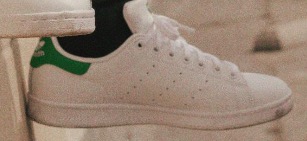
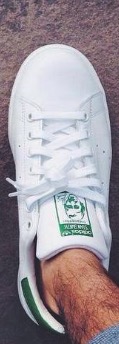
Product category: misc
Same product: yes